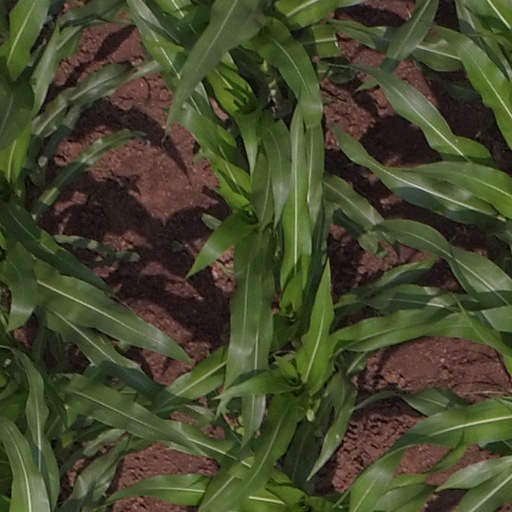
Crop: maize; corn